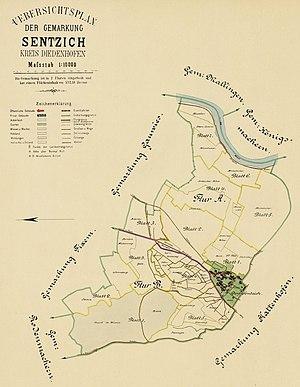
Cadastre établi en 1825, revu en 1886.
Sentzich est une ancienne commune de Moselle absorbée par Cattenom en 1971.